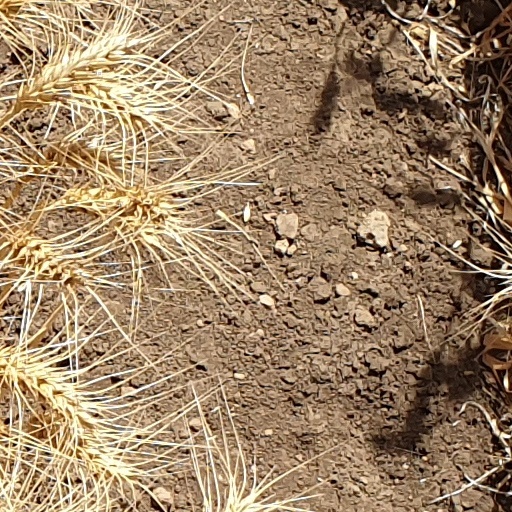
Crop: wheat